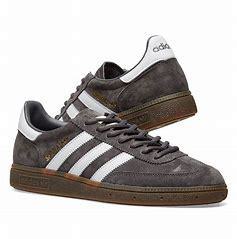
Brand: Adidas
Model: Handball Spezial